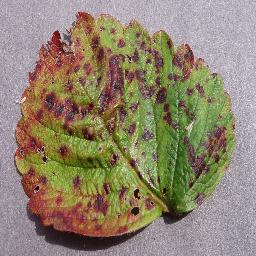
Label: Strawberry___Leaf_scorch